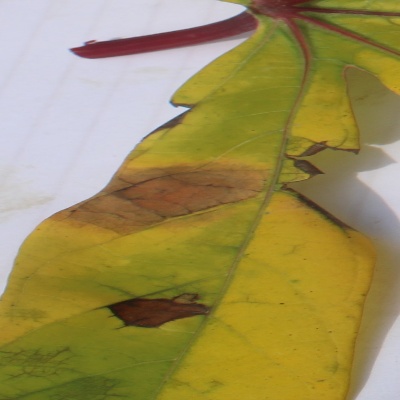
Crop: Cassava
Condition: brown spot